Heavy metal bass

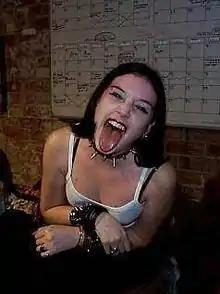
Talena Atfield of the Canadian metal band Kittie.

In relation to the gender composition of heavy metal bands, it has been said that "[h]eavy metal performers are almost exclusively male" "... [a]t least until the mid-1980s" apart from "... exceptions such as Girlschool." However, "... now [in the 2010s] maybe more than ever–strong metal women have put up their dukes and got down to it","carv[ing] out a considerable place for [them]selves." Given that most heavy metal musicians are male, most metal bassists are male. Almost all of the most well-known metal bassists are male.